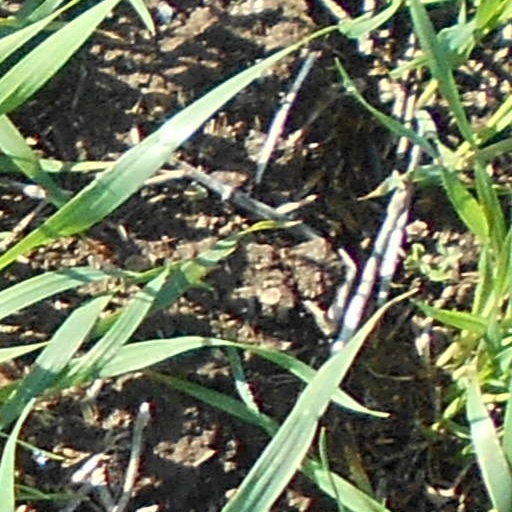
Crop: wheat